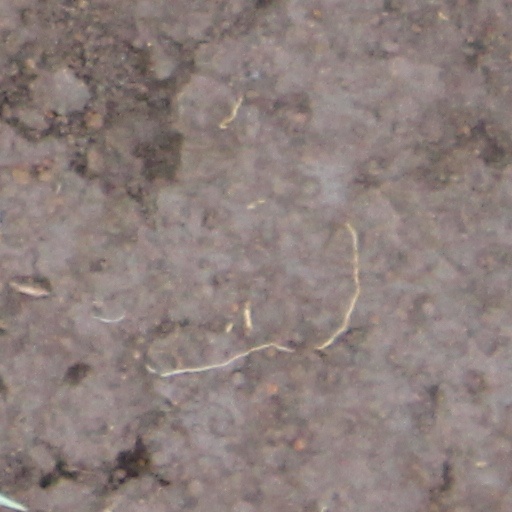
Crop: wheat